Brazil–United States relations during the João Goulart government

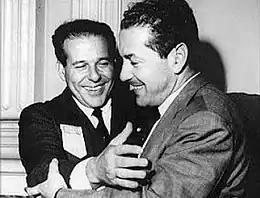
Goulart and Brizola

Many American companies had investments or investment plans in Brazil. Thus the private lobby against the Brazilian government was stirred by the law limiting profit remittances and cases of expropriation of American companies by Leonel Brizola, governor of Rio Grande do Sul. The new legislation governing foreign capital, though passed by the Chamber of Deputies in November 1961, was neither sanctioned nor vetoed by the president, even though he was favorable to it, being left to Congress. According to Moniz Bandeira, this was a way to avoid friction with the U.S. In September 1962, Congress approved the law, but its final regulation, which was up to the president, only came in January 1964. As registration with the (Sumoc) became necessary, the processing of requests began and the remittance of profits abroad and the entry of new investments were practically paralyzed in 1963–1964.